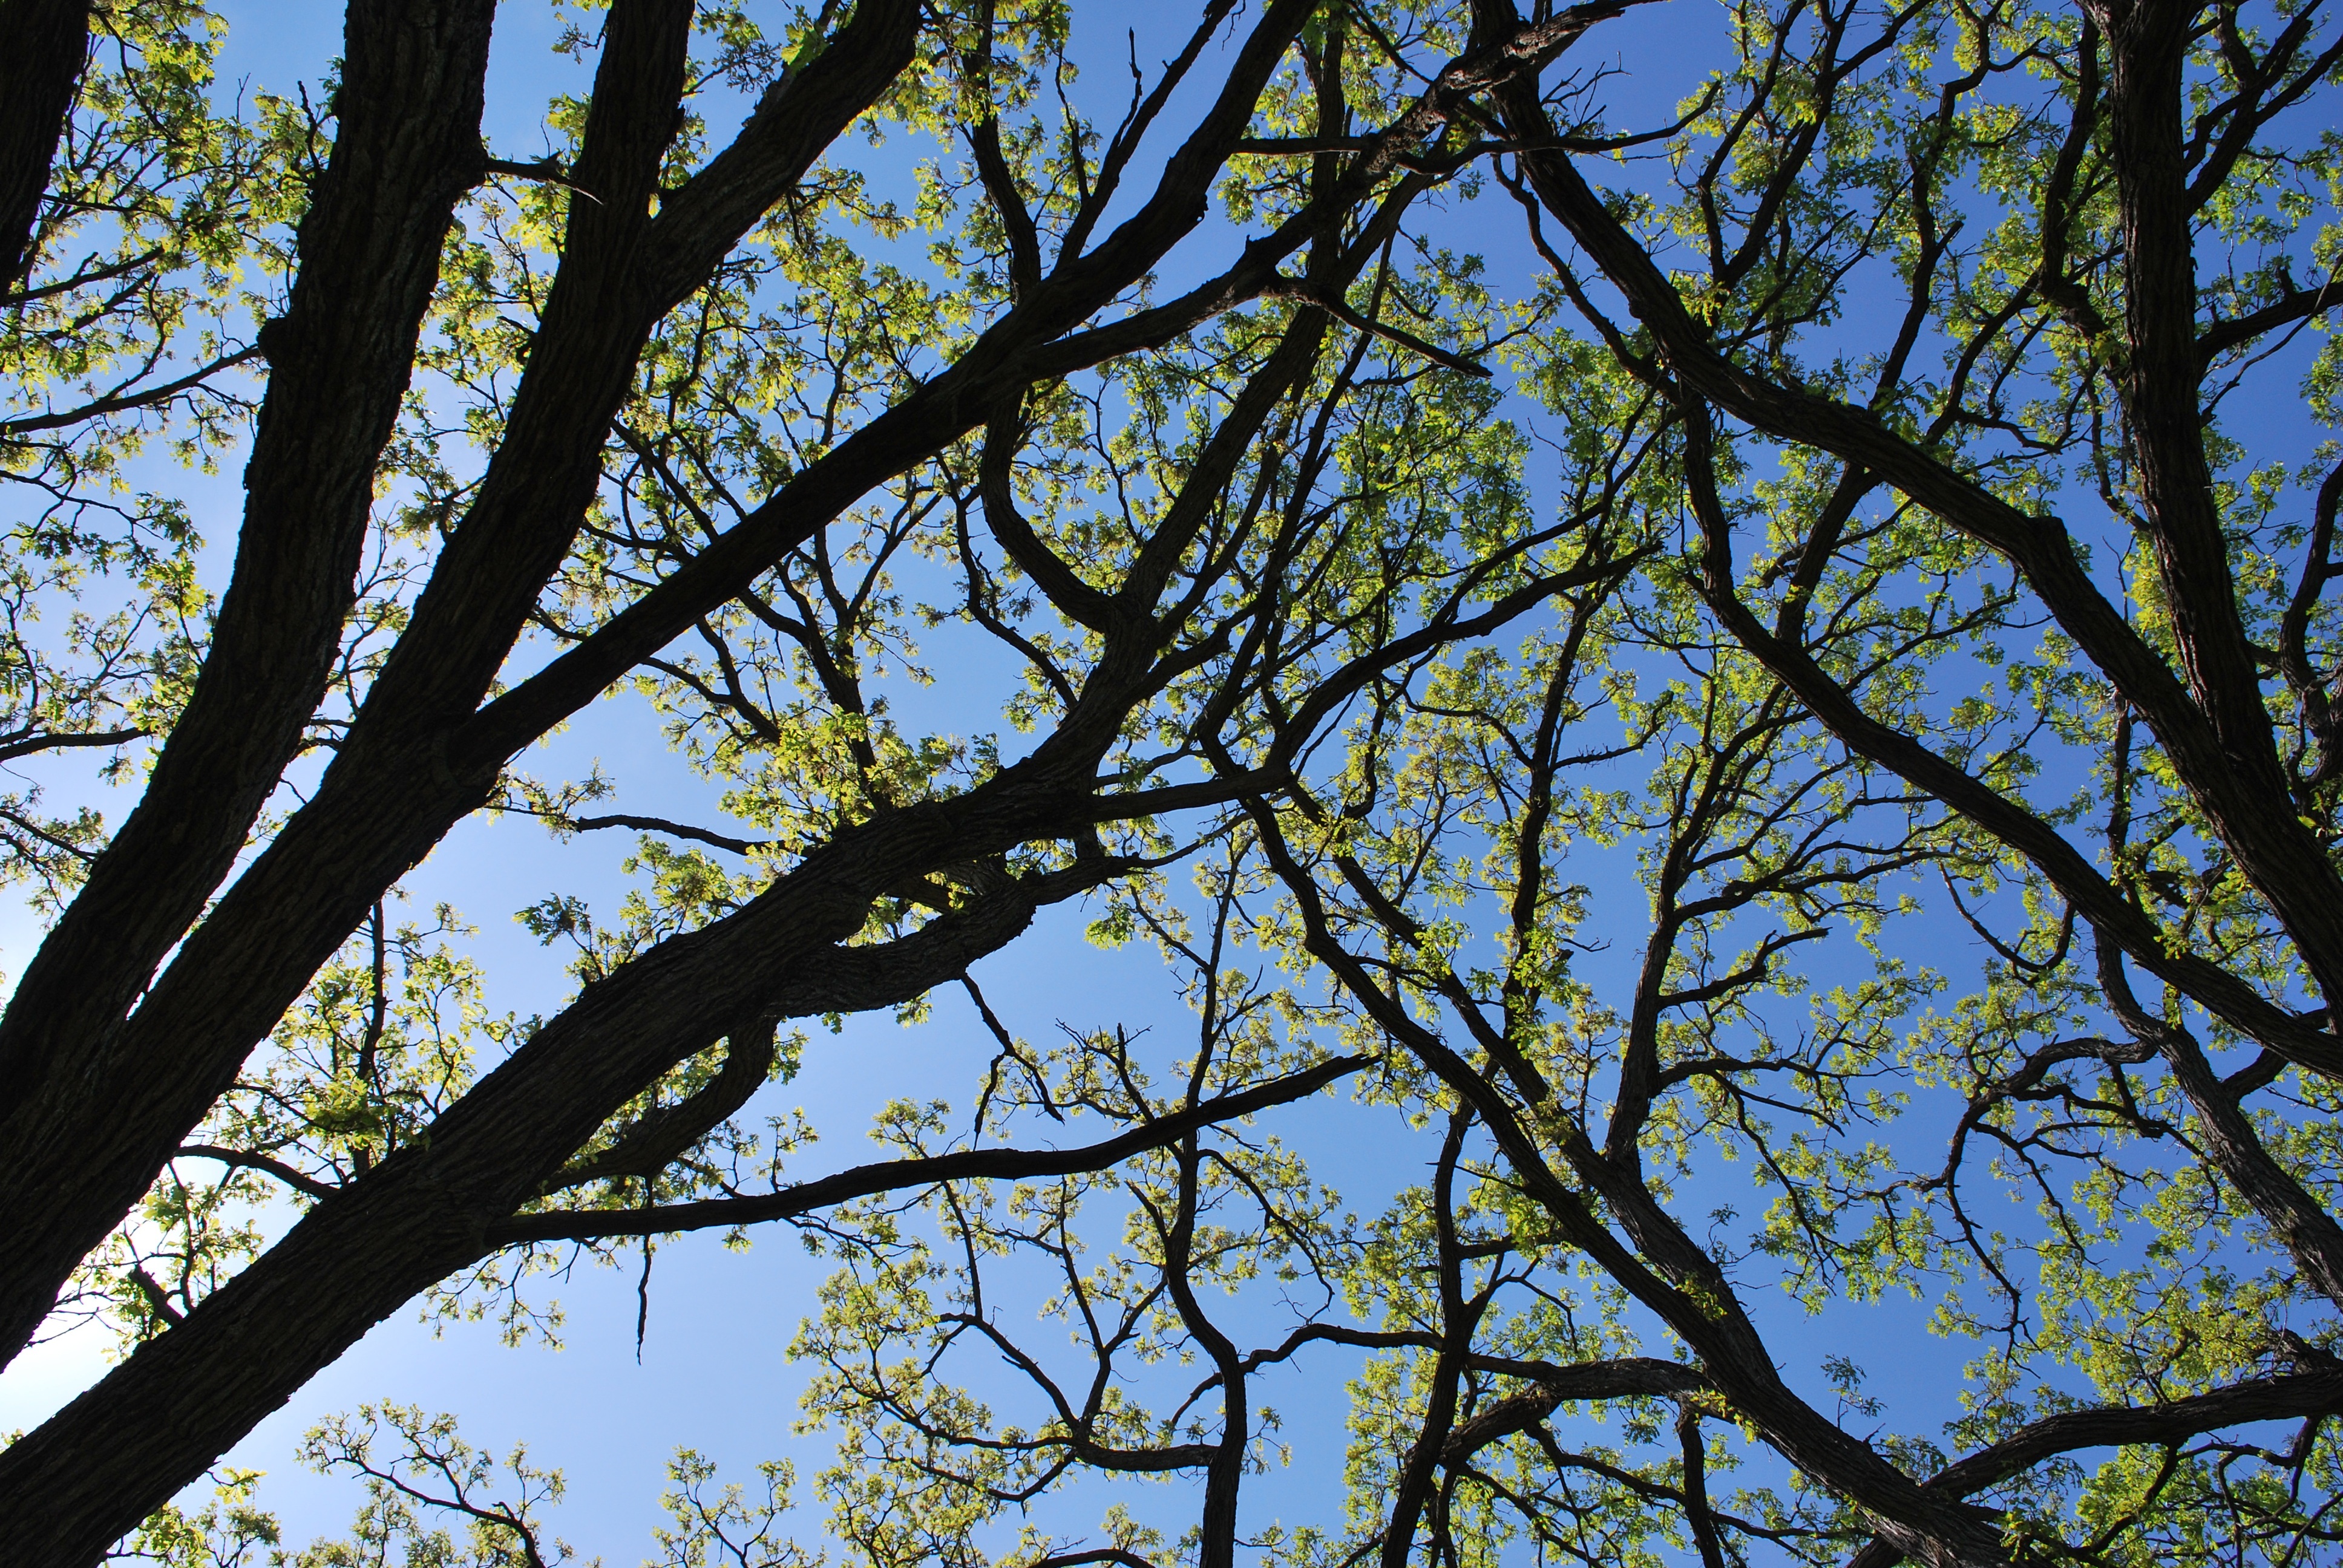
tree, nature, forest, branch, blossom, plant, sky, wood, sunlight, leaf, flower, canopy, natural, autumn, oaks, woodland, oak tree, woody plant